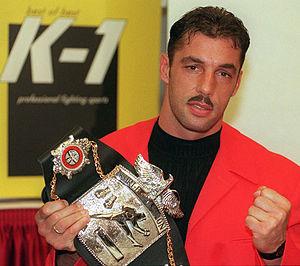
Andy Hug était un champion de kickboxing suisse, qui possède l'un des plus beaux palmarès de la discipline.